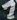
Number: 7